Presidente Hayes Department

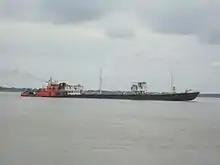
View from Villa Hayes of a ship sailing on the Paraguay River

There are four ecosystems in the Chaco territory: the floodplain of the Paraguay River, Pozo Azul, Laguna Salada, and the Floodplain of the Pilcomayo River.